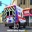
Label: ambulance